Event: Nepal Earthquake
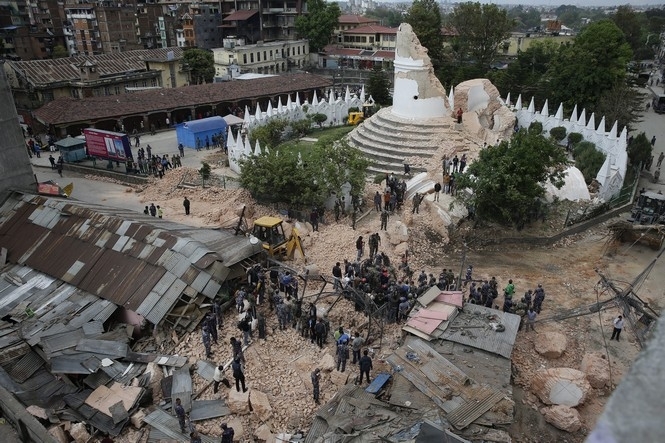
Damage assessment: damage